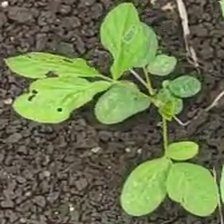
Weed species: Asian_Pigeonwings_(Clitoria Ternatea)